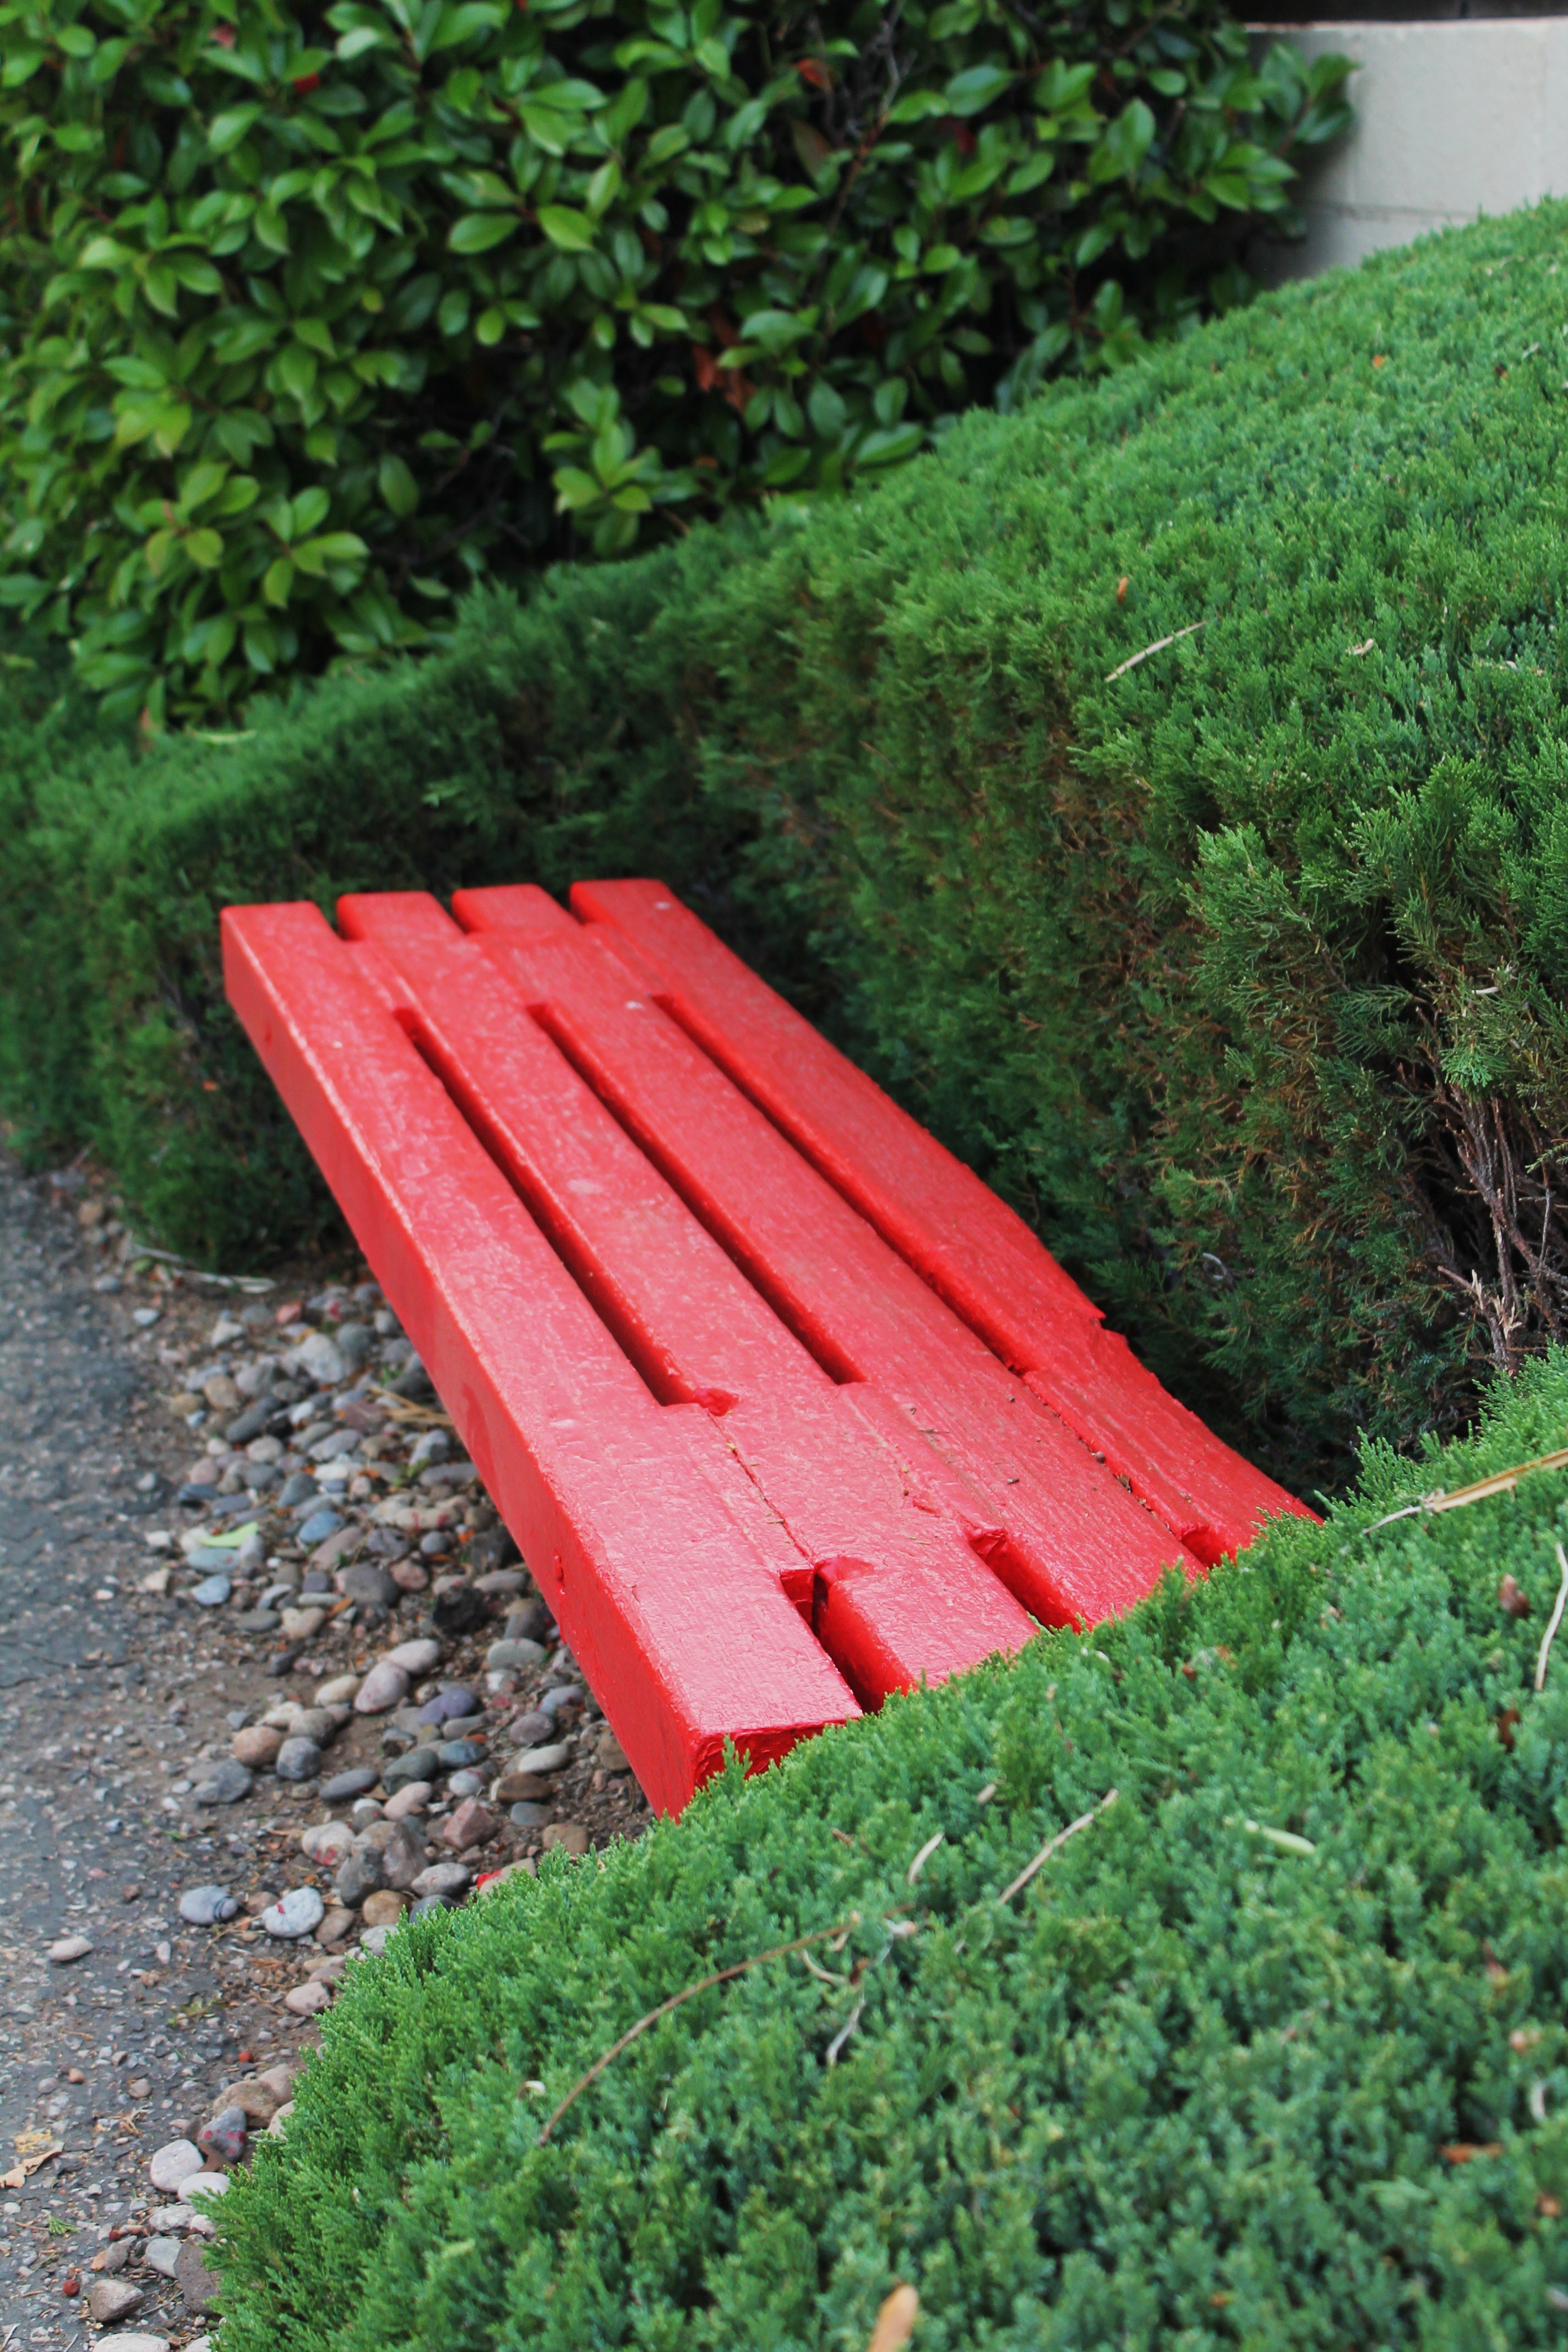
grass, plant, wood, lawn, seat, walkway, green, red, relax, park, backyard, soil, rest, garden, park bench, wooden bench, sitting bench, relaxation, shrub, yard, flooring